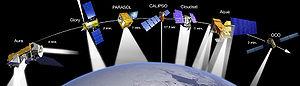
A-train est une constellation de satellites en cours de déploiement devant comporter, à terme, sept satellites franco-américains d'observation de la Terre, en orbite héliosynchrone circulaire et quasi-polaire, situés à 705 km d'altitude et de période de rotation 98,5 minutes, espacés de quelques secondes d'intervalles. Chaque satellite a une mission spécifique, mais leurs données combinées fournissent des informations exhaustives sur la constitution de l'atmosphère et ainsi que sur l'évolution du climat. Ainsi Aqua, CloudSat, CALIPSO, PARASOL, OCO-2 et Aura constituent un observatoire spatial exceptionnel associant toutes les techniques connues de mesures actives ou passives.